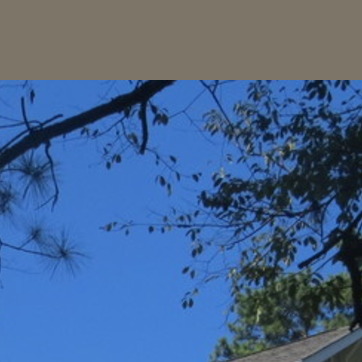
Material: sky